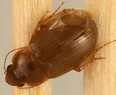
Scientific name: Amara quenseli
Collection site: Onaqui Site (ONAQ), plot ONAQ_002